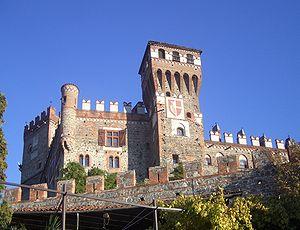
Le château de Pavone Canavese est un ancien château-fort situé dans le commune de Pavone Canavese près d'Ivrée au Piémont en Italie.